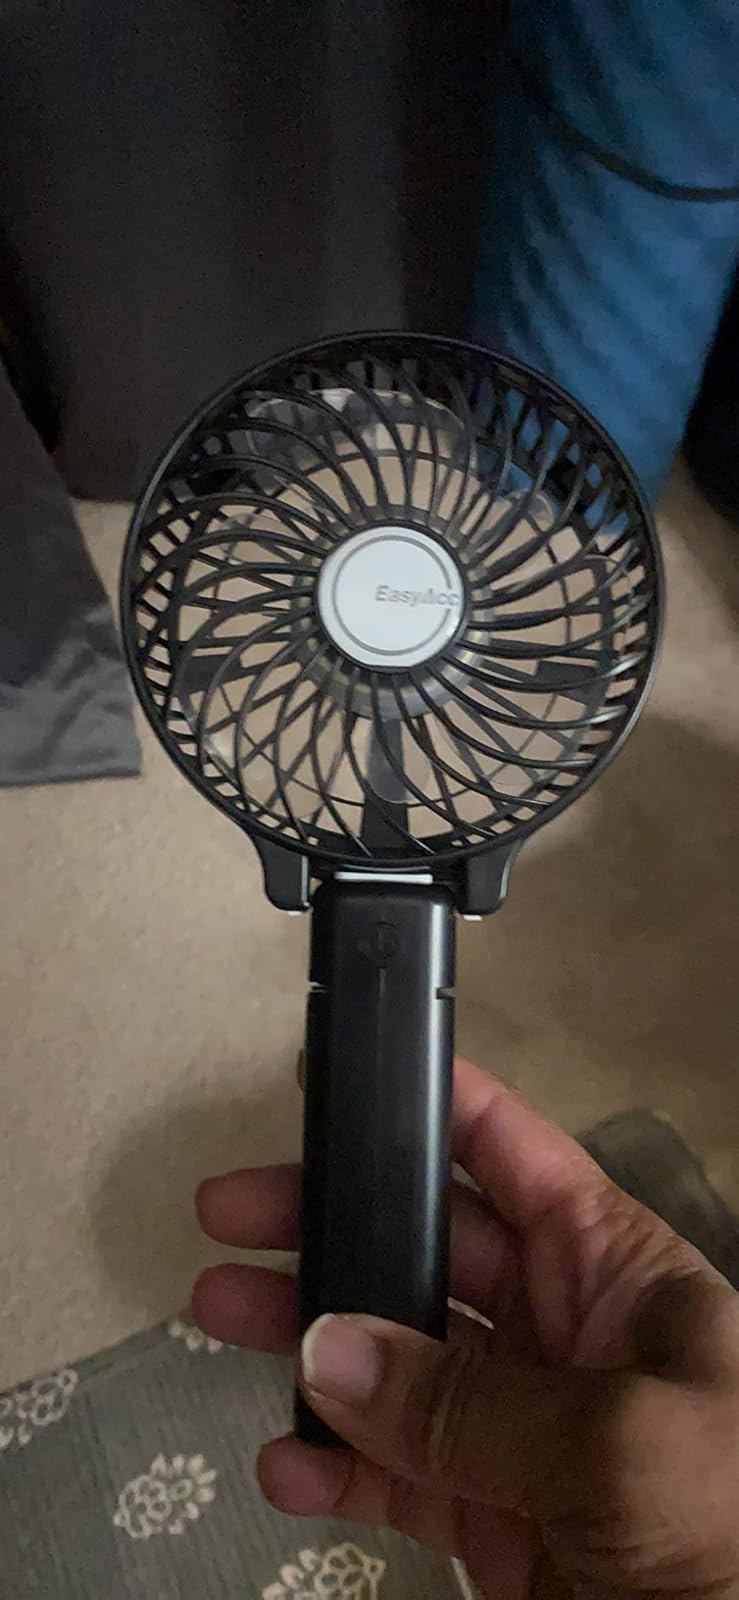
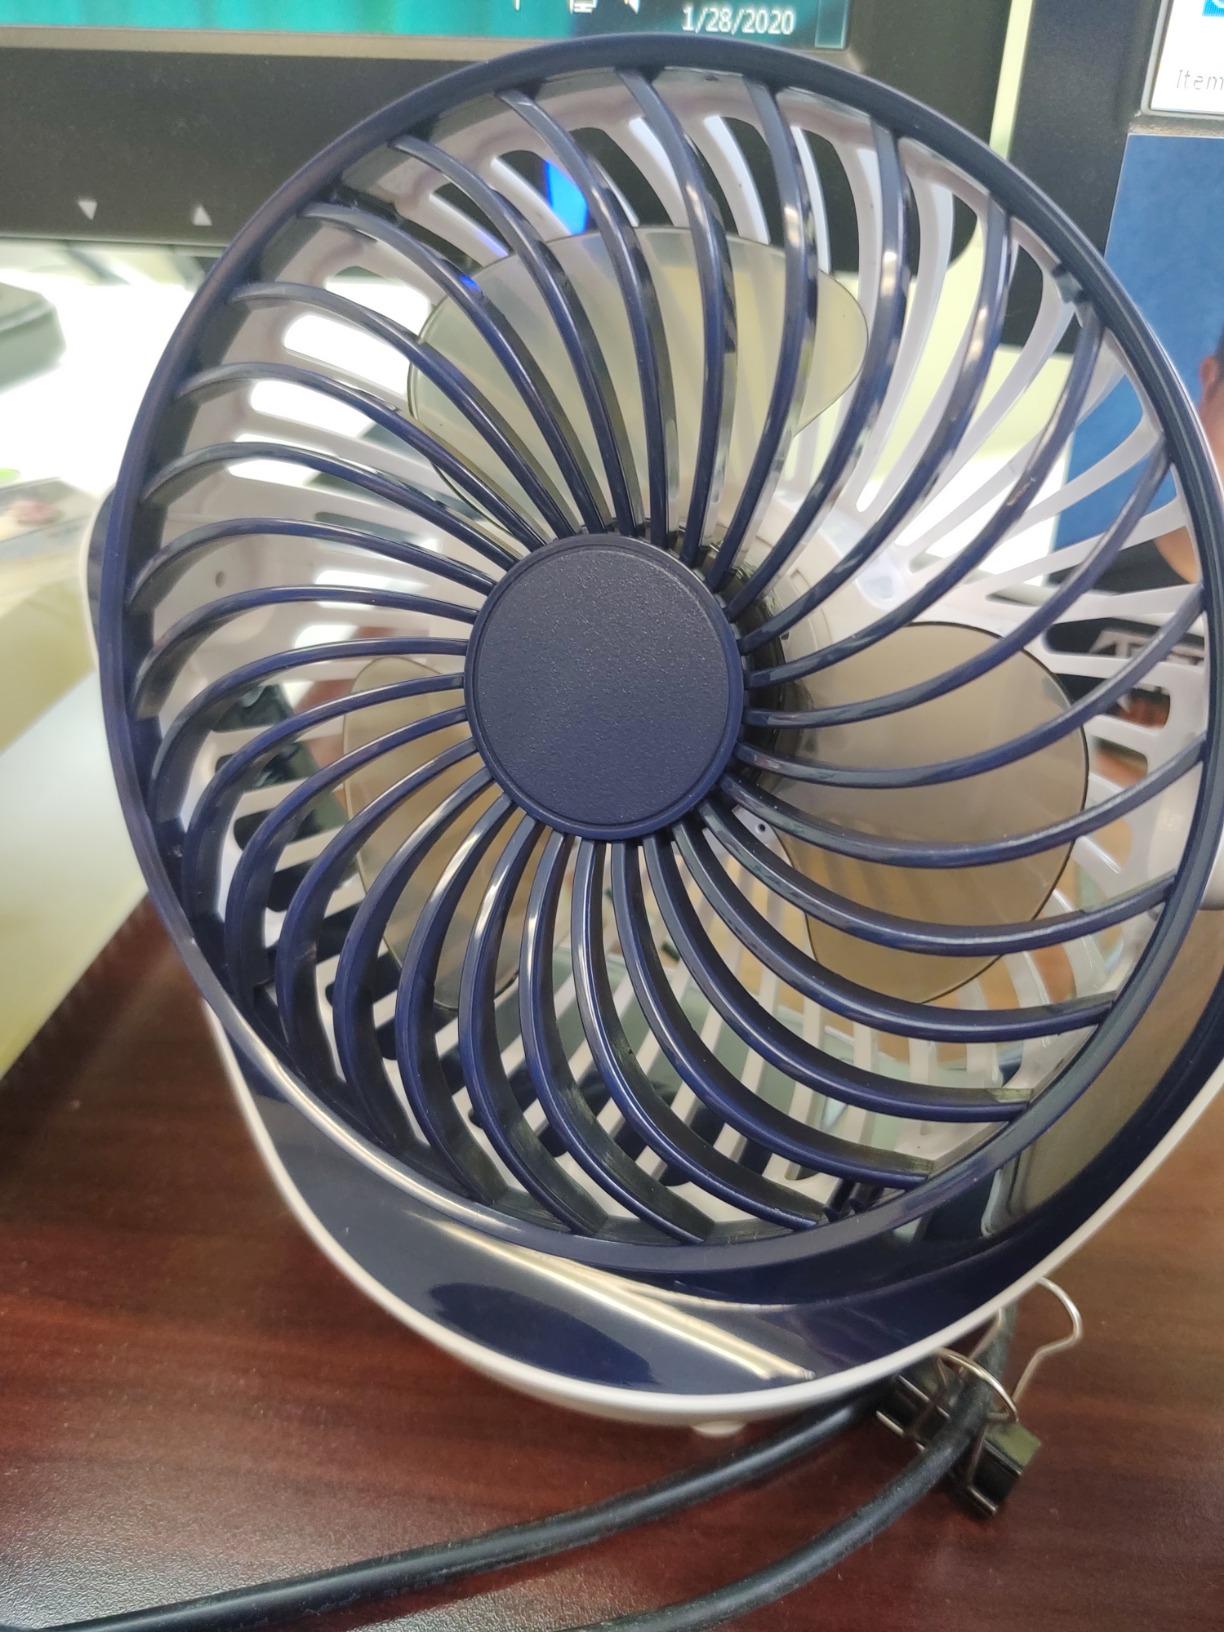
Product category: fan
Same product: no